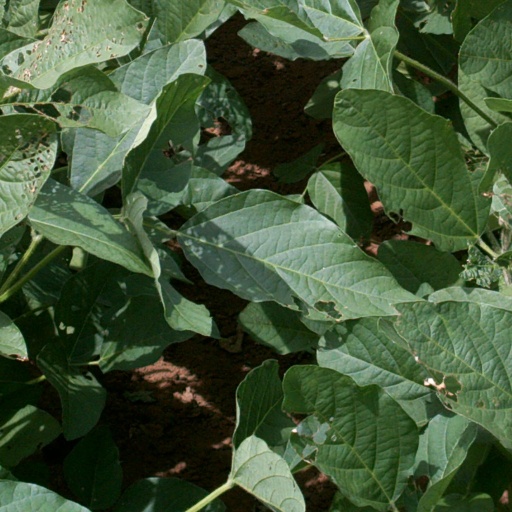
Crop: soybean